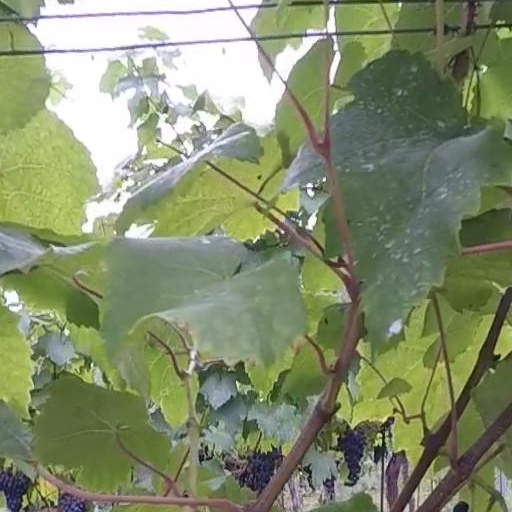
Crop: grape